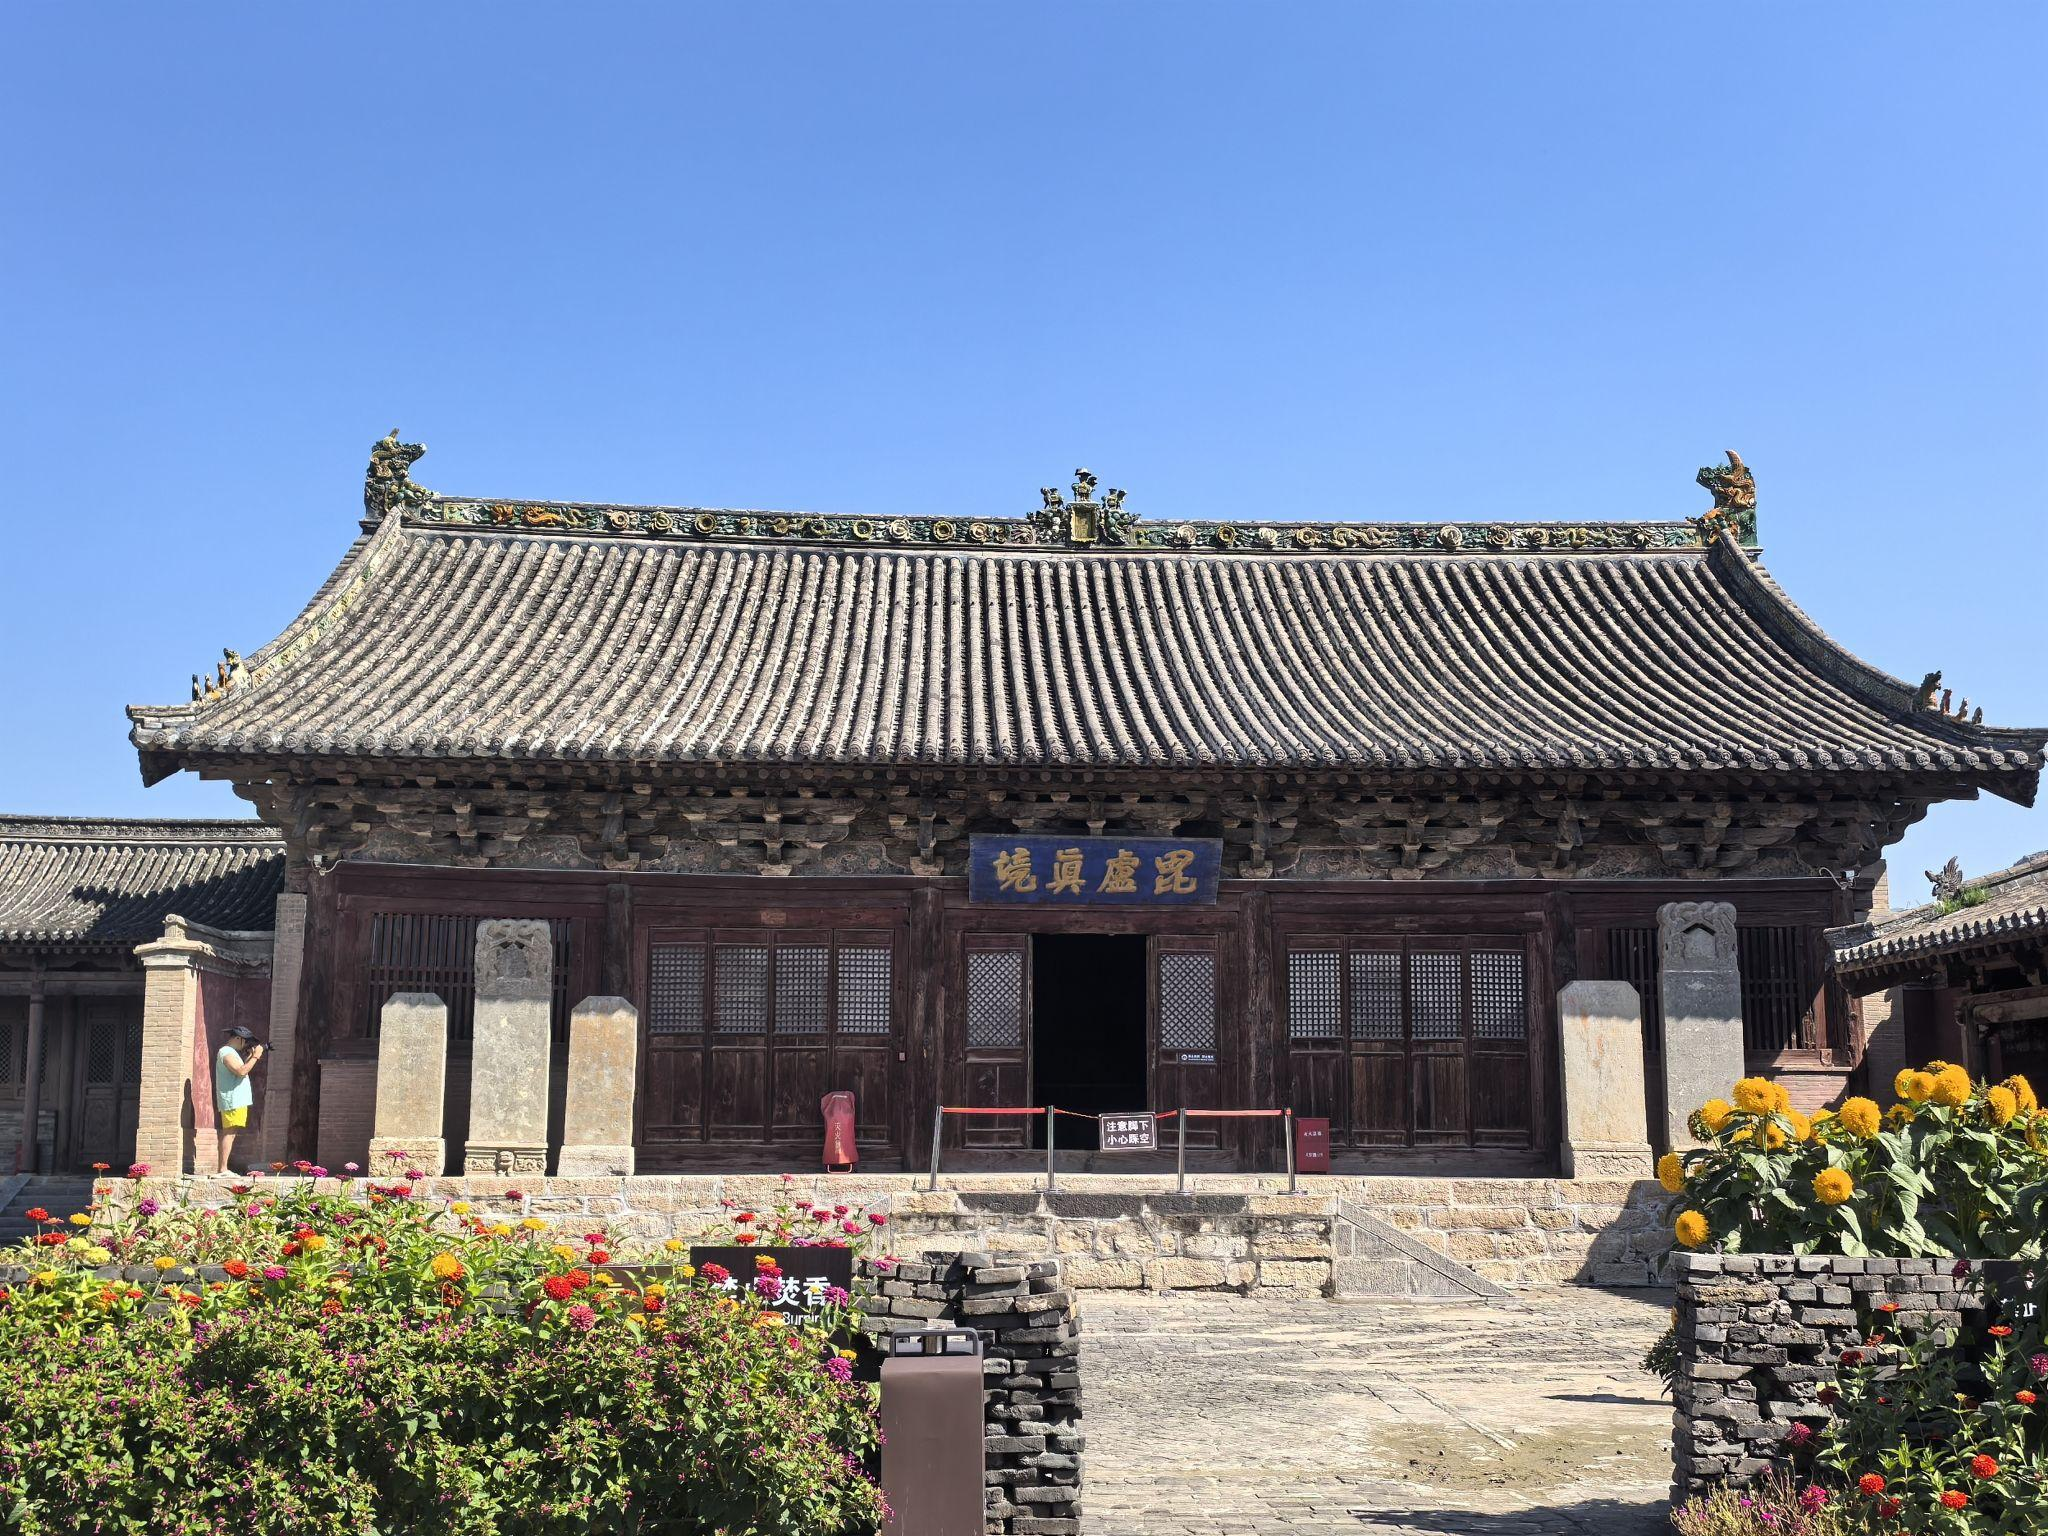
地标名称：洪福寺
所在城市：忻州市·定襄县